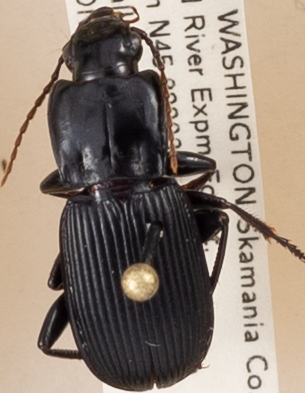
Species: Pterostichus herculaneus
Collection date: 2018-08-14
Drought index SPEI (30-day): -2.09
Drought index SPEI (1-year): -0.32
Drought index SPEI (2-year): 0.54